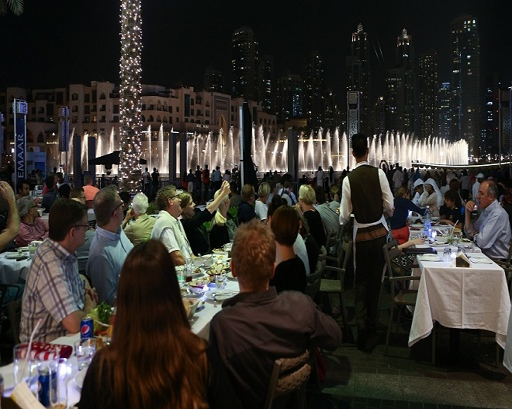
attendees of person reveled in the awe of the event .